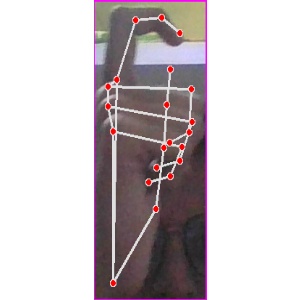
अक्षर: ट